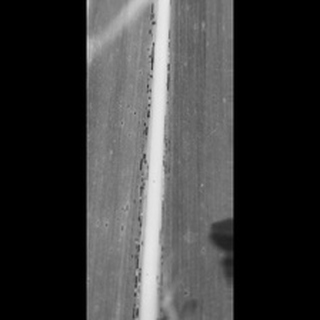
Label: sugarcane_rust